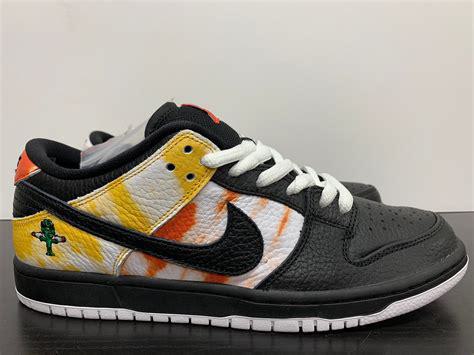
Brand: Nike
Model: SB Dunk